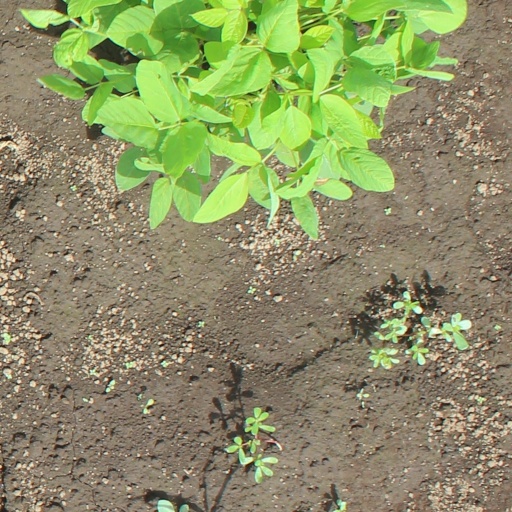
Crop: soybean